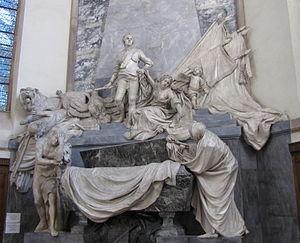
Alsace, Bas-Rhin, Église protestante Saint-Thomas de Strasbourg, 4 rue Martin-Luther (PA00085032). Mausolée du Maréchal de Saxe par J.B.Pigalle (1777)